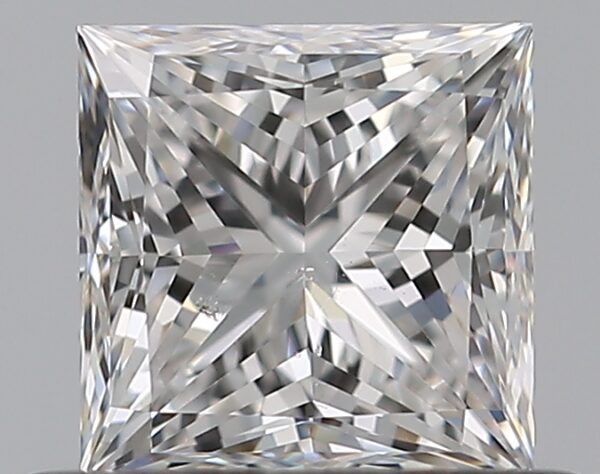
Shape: princess
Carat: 0.51
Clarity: SI1
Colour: D
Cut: EX
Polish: EX
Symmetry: EX
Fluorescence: N
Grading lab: GIA
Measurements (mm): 4.3 x 4.27 x 3.11